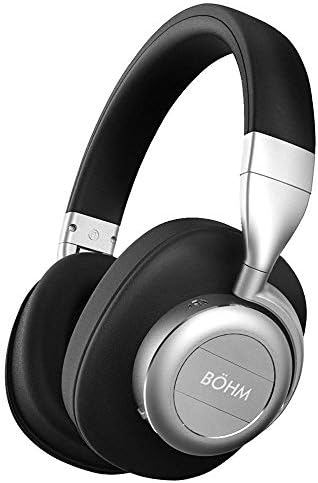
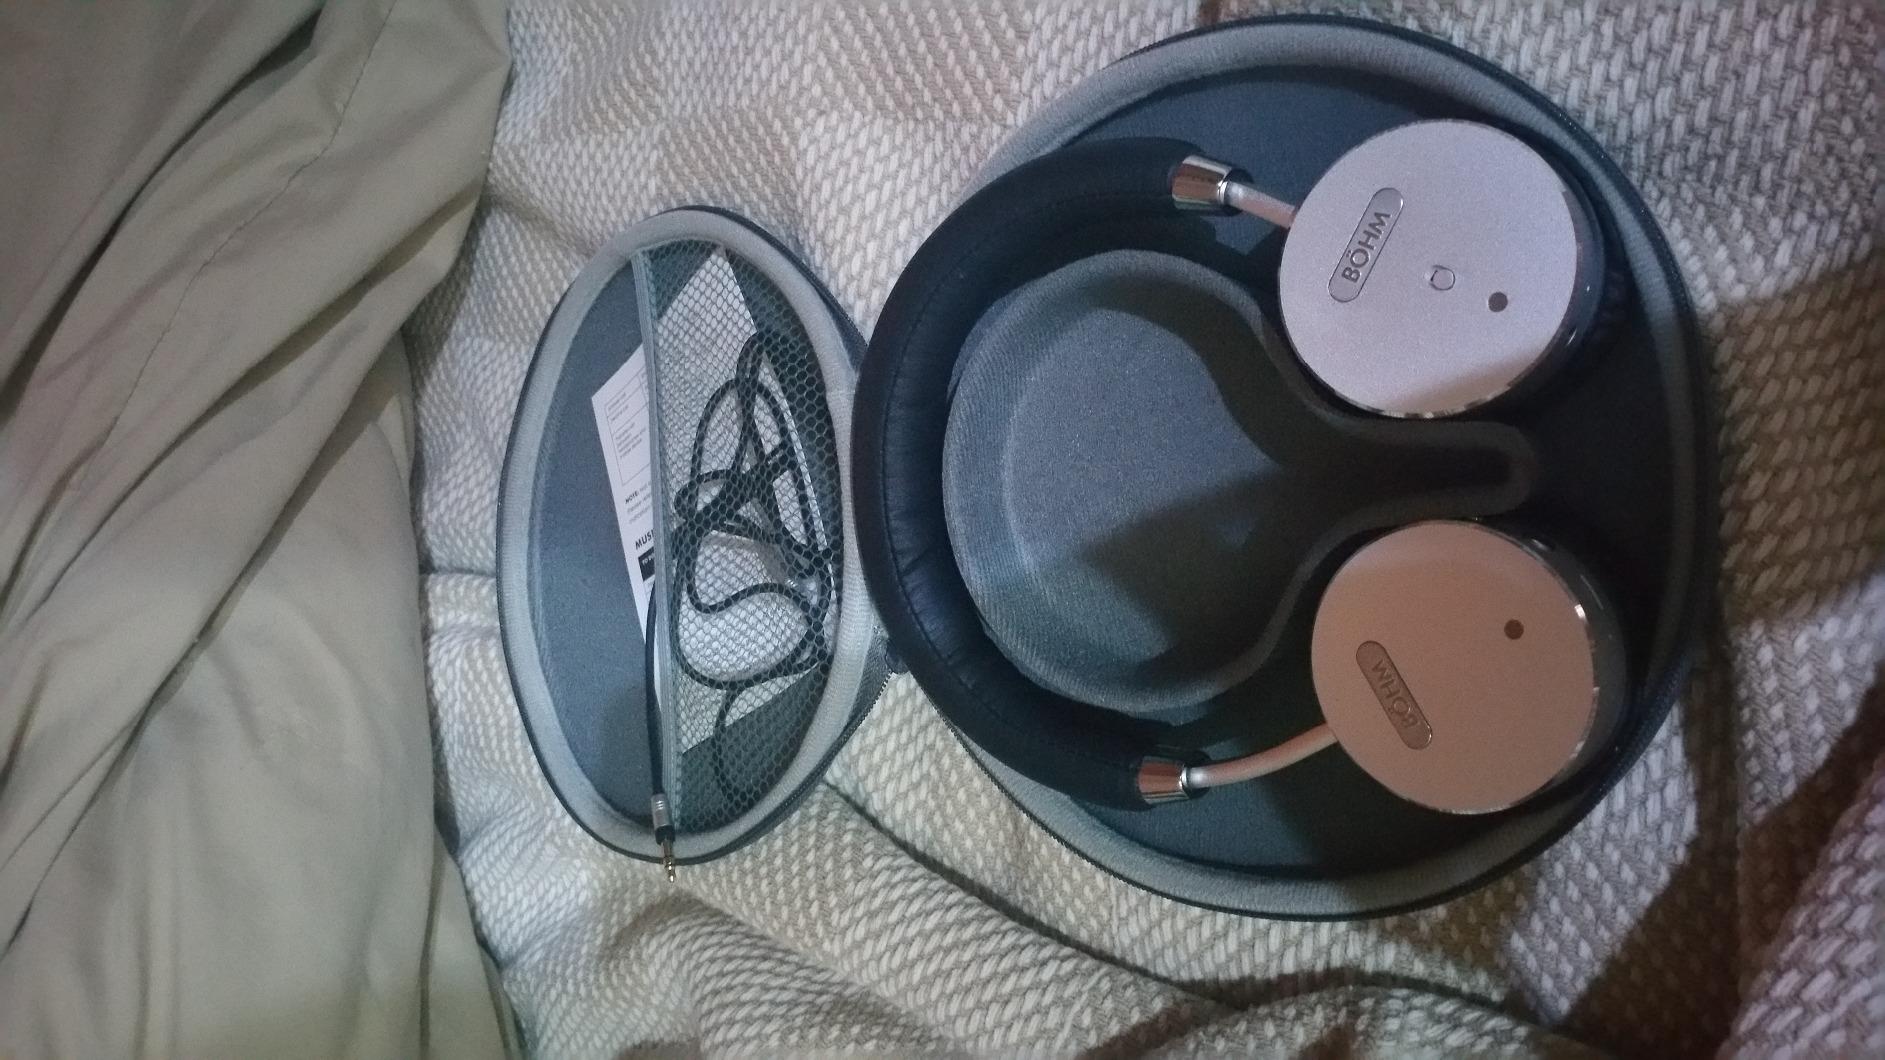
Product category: headphones
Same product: no